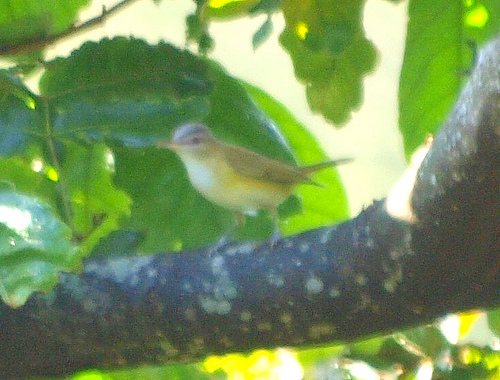
the bird has white throat, breast, belly and abdomen, and brown beak, wings, tarsus and feetthe bird has a white breast and belly and a black eyering.
a white and brown bird with traces of yellow under the wings.
this small bird has a small head in comparison to its body, a pointed bill, and a white breast, belly, and abdomen.
this light yellow breasted bird has darker yellows on its wing and back,as well a hooked beak.
this bird is extremely small with a small yellow bill and light brown wings.
this bird is yellow with brown and has a long, pointy beak.
the bird has a green back and yellow breast and belly.
this is a gray bird with yellow belly and nape.
this bird has wings that are brown and has a white belly
Species: Red Eyed Vireo